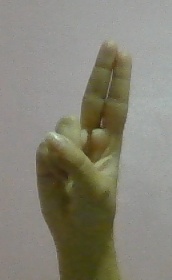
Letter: taa